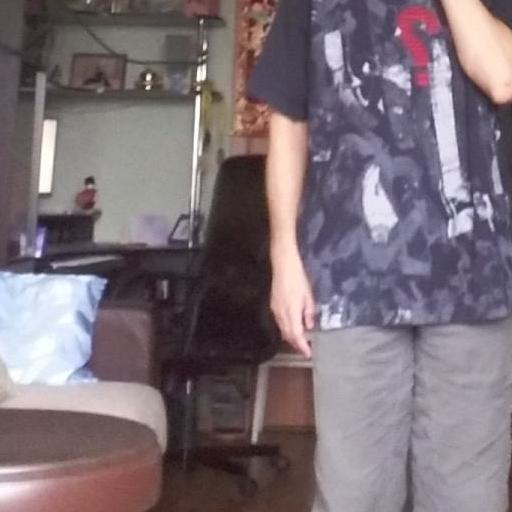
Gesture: no_gesture